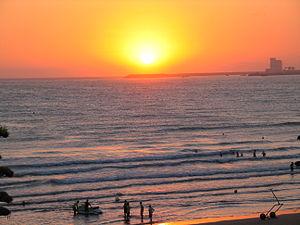
Agadir (Maroc), coucher de soleil sur la baie